Heinrich XXXII, Prince Reuss of Köstritz

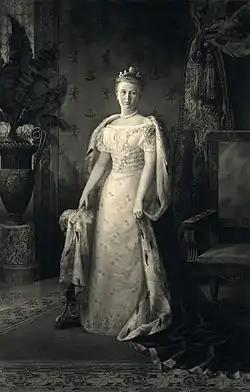
Queen Wilhelmina in 1898, whom it was popularly assumed Heinrich XXXII would succeed. The 1909 birth of her daughter Princess Juliana would assure the succession, and keep the Dutch throne in her family.

Through his maternal grandmother Princess Sophie of the Netherlands, Heinrich XXXII could claim descent from William II of the Netherlands. As such, he was a second cousin of Queen Wilhelmina of the Netherlands, whose childless marriage was increasingly causing speculation about the succession to the Dutch throne.